Economy of France

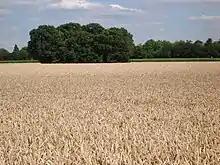
A wheat field in Villiers-le-Bâcle. France is the EU's largest agricultural producer.

France is the world's sixth largest agricultural producer and EU's leading agricultural power, accounting for about one-third of all agricultural land within the EU. In the early 1980s, France was the leading producer of the three principal grains of wheat, barley, and maize. Back in 1983, France produced around 24.8 million tonnes, ahead of the United Kingdom and West Germany, the next two largest wheat producers.